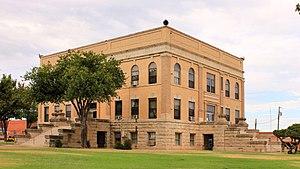
Le comté de Foard, en anglais : Foard County, est un comté situé dans le nord de l'État du Texas aux États-Unis. Il est nommé en l'honneur de Robert Levi Foard, un avocat et soldat dans la guerre de Sécession. Le siège du comté est Crowell. Selon le recensement de 2010, sa population est de 1 336 habitants, estimée, en 2017, à 1 222 habitants.
La ville de Crowell est le siège du comté de Foard, dans l’État du Texas, aux États-Unis. Sa population s’élevait à 948 habitants lors du recensement de 2010, estimée à 840 habitants en 2016.